Crueize Viaduct

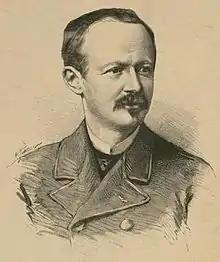
Léon Boyer, viaduct designer.

He resumed the studies, proposing a route over the top of the plateau, which offered the advantage of avoiding a multitude of secondary structures and limiting the number to a few major or even exceptional ones. The difference in cost is significant, since the initial estimate was 9,500,000 francs, whereas it was reduced to 6,500,000 francs in Léon Boyer's project. The revised project also makes for an easier line profile (less gradient), with the track remaining on a relatively flat plateau.